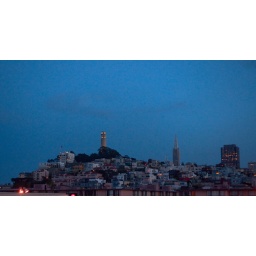
Light house at the top of a hill in San Francisco